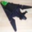
Label: airplane